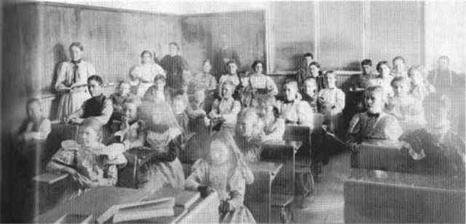
Building: Little Red School (Kingman, Arizona)
Country: United States of America
Year built: 1896
For other uses, see Little Red Schoolhouse . United States historic place Little Red School U.S. National Register of Historic Places Students inside the Little Red School Location in the state of Arizona Show map of Arizona Little Red School (Kingman, Arizona) (the United States) Show map of the United States Location 219 North Fourth Street, Kingman , Arizona , USA Coordinates 35°11′25″N 114°3′8″W / 35.19028°N 114.05222°W / 35.19028; -114.05222 Built 1896 Architect Hartley, Cooper & Hines Architectural style Queen Anne MPS Kingman MRA NRHP reference No. 86001156 Added to NRHP May 14, 1986 The Little Red School is a former school building located in Kingman , Arizona , that was listed on the National Register of Historic Places on May 14, 1986. The Little Red School is located at 219 Fourth Street in Kingman, Arizona. The building was constructed in 1896 in the Queen Anne style , with the firm Hartley, Cooper & Hines recorded as the architects or builders or both. It replaced an earlier school building, Kingman's first, and remained in use until 1928. Actor Andy Devine was an alumnus of the school. After the closure of the school the building hosted the activities of several local groups. Kingman's Catholic community met there until the construction of St. Mary's church, and the Christian Science Church and the Elks Lodge used the building at various periods. During World War II the Ration Board operated out of the schoolhouse. After the war Kingman's Chamber of Commerce briefly used the building as their office, sharing it with the Public Library. After the library outgrew the premises the building came under the ownership of the City of Kingman; it is today the city's Magistrate's Office. The building was mentioned in a survey of historic properties in Kingman. See also Arizona portal National Register of Historic Places listings in Mohave County, Arizona References